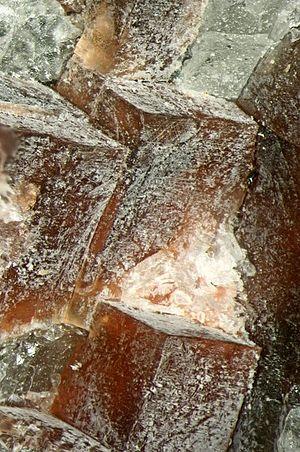
La thermonatrite est un minéral qui correspond à un carbonate monohydraté naturel de sodium, de formule chimique Na₂•H₂O. Ce minéral assez rare, mais typique des roches évaporites ou des lacs alcalins, de saveur alcaline, apparaît sous forme de cristaux de maille orthorhombique, en efflorescences incolores, transparentes à blanches, parfois grisâtres à jaunâtres, ou encore sous forme de poudres dispersées ou de roche massive dans les dépôts salins des régions désertiques.
La villiaumite est une espèce minérale du groupe des halogénures et du sous-groupe des halogénures simples anhydres de formule NaF. Il s'agit de la forme minérale du fluorure de sodium.